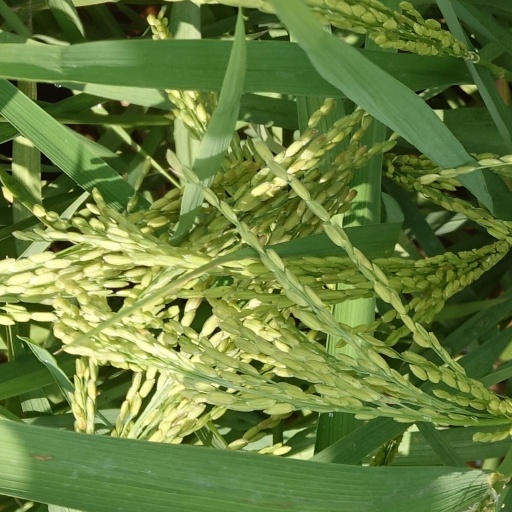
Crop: rice